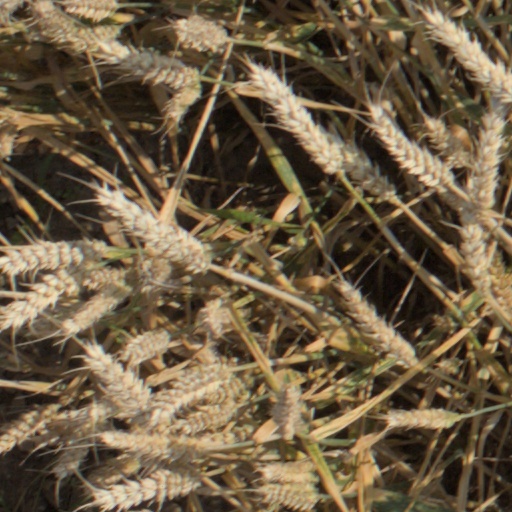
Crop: wheat